Sky position (RA, Dec in degrees): 149.239, 3.052
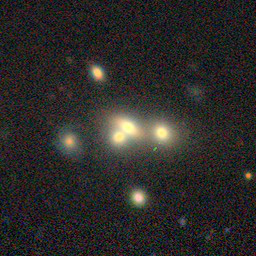
Galaxy morphology: Merging Galaxies